Bridge of Dragons

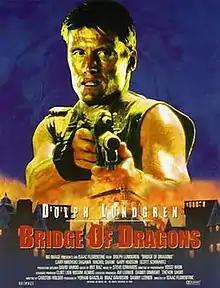
Theatrical release poster

Bridge of Dragons (stylized as A Bridge of Dragons) is a 1999 American romantic action film directed by Isaac Florentine, and starring Dolph Lundgren, Cary-Hiroyuki Tagawa, Valerie Chow, and Gary Hudson. Lundgren and Tagawa had previously starred together in the 1991 film "Showdown in Little Tokyo". It was the first film by Nu Image to be shot in Bulgaria.